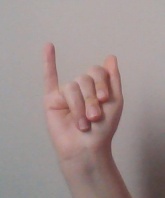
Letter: meem